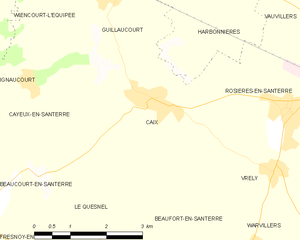
Carte des communes françaises Caix
Caix est une commune française située dans le département de la Somme en région Hauts-de-France.